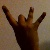
The image shows a hand gesture representing the number 8 in Indian Sign Language.